2022 Women's Pan American Cup

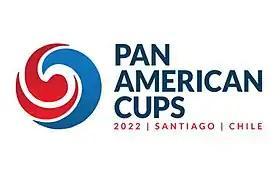

The 2022 Women's Pan American Cup was the sixth edition of the Women's Pan American Cup, the quadrennial international women's field hockey championship of the Americas organized by the Pan American Hockey Federation.